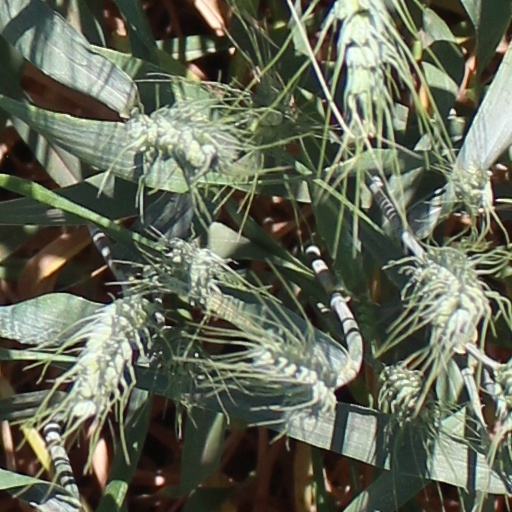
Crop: wheat